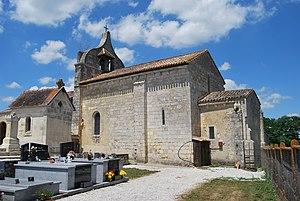
Loupes église St Etienne
L'église Saint-Étienne est une église catholique située sur la commune de Loupes, dans le département de la Gironde, en France.